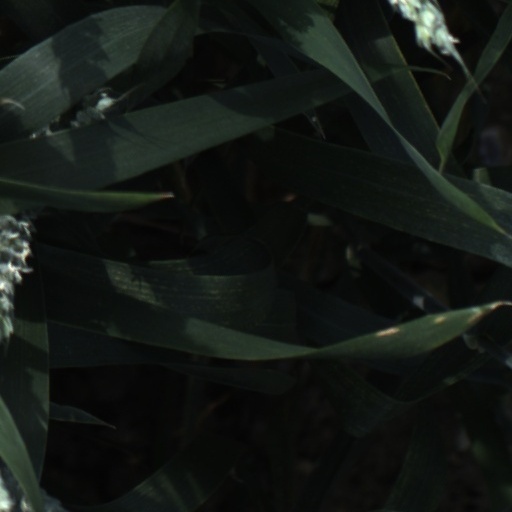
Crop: wheat